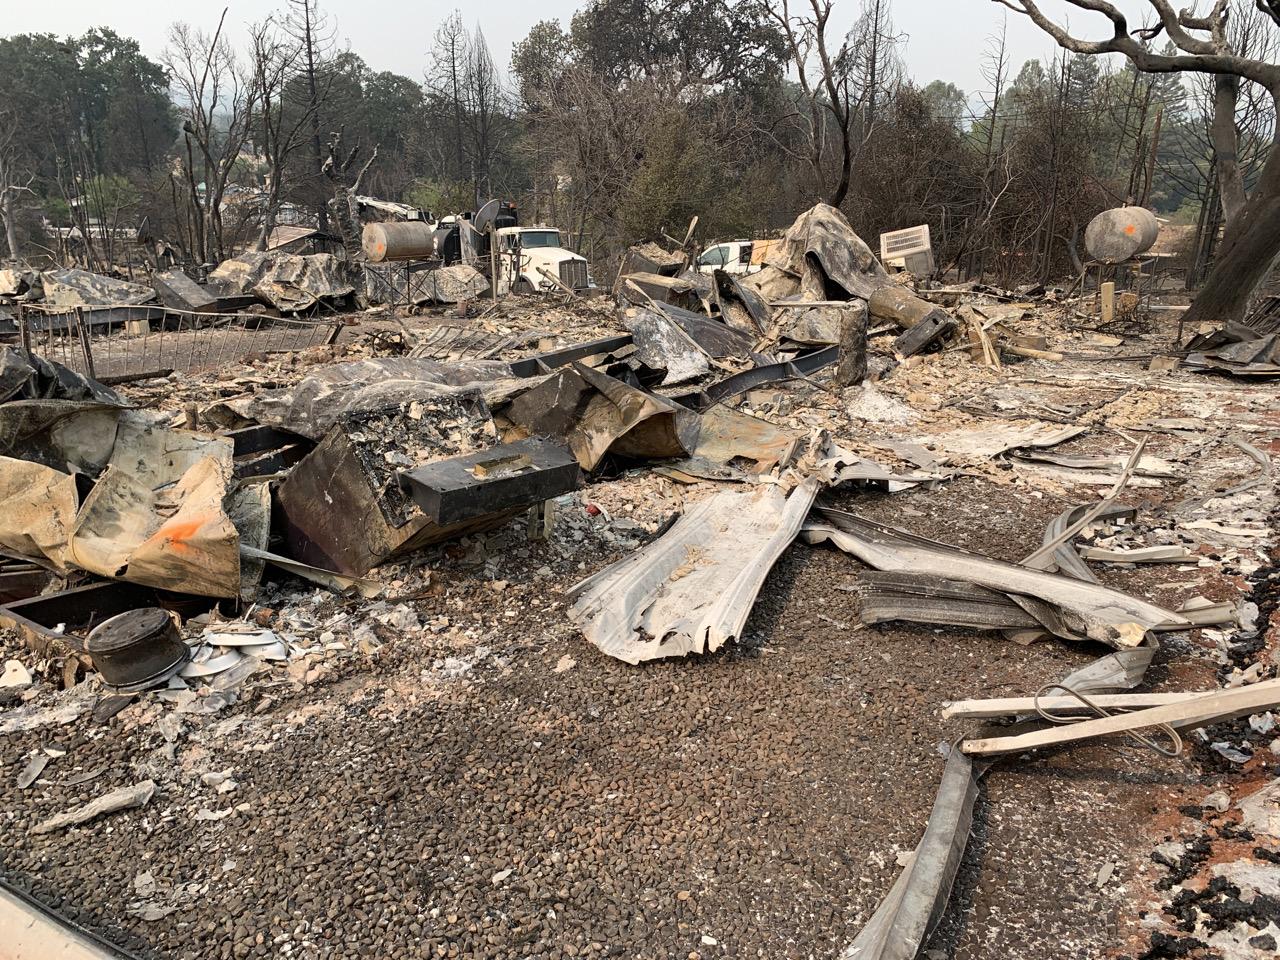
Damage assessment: destroyed